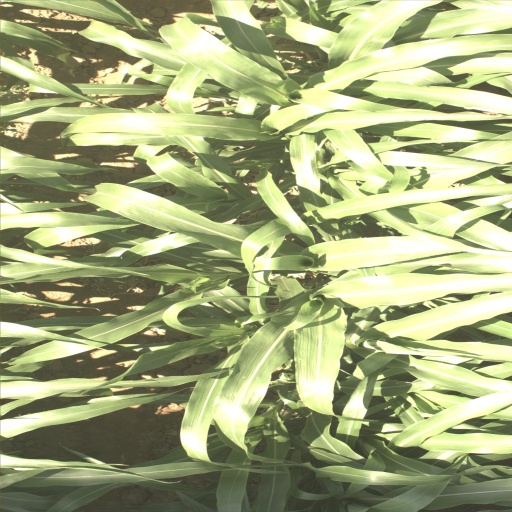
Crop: sorghum